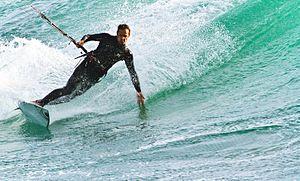
Bruno Sroka, né le 9 juin 1976 à Fontenay-aux-Roses, est un kitesurfeur professionnel français.
Le kitesurf, ou planche aérotractée ou encore kiteboarding, est un sport de glisse consistant à évoluer avec une planche à la surface d'une étendue d'eau en étant tracté par un cerf-volant spécialement adapté, nommé aile ou voile. Ce sport a pris son essor au début des années 2000.